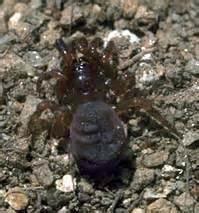
spider